Battles of Lexington and Concord

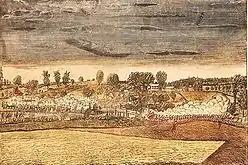
The third of four engravings by Amos Doolittle from 1775, depicting the engagement at the North Bridge

British and Patriot soldiers' accounts from Lexington, and analyses by later historians, differ on who fired the first shot and whether any definite conclusion can be made. Modern historian David Hackett Fischer wrote that both British commander Pitcairn and Patriot commander Parker, ordered their men to hold their fire but a shot was fired from an unknown person. Some witnesses (on each side) claimed that someone on the other side fired first; however, many more witnesses claimed to not know which side fired the first shot. Some men on both sides stated that the initial shot did not come from the men immediately facing each other at the Common. Fischer has proposed the possibility of multiple near-simultaneous shots. Fischer wrote that while a few militiamen thought the Regulars were only firing powder but not ball, when they realized the Regulars were firing ball, few if any of the militiamen managed to load weapons and return fire. The others ran for their lives. Historian Mark Urban wrote that British soldiers cheered and ran at the militiamen who lowered their weapons instead of moving in at an orderly walk to disarm them. According to Urban, one or two villagers opened fire and then, without orders from Pitcairn, one formed British company levelled its weapons and let fly a crashing volley.